Geothermal power in Iceland

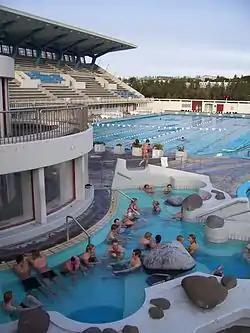
A geothermally heated swimming pool complex in Iceland

Geothermal energy has been employed by Icelanders since the Viking Age, with initial uses including washing and bathing. Later, it began to be used to heat homes, greenhouses, and swimming pools, as well as to keep streets and sidewalks free of snow and ice. Today, at least 90% of all homes in Iceland are heated with geothermal energy.